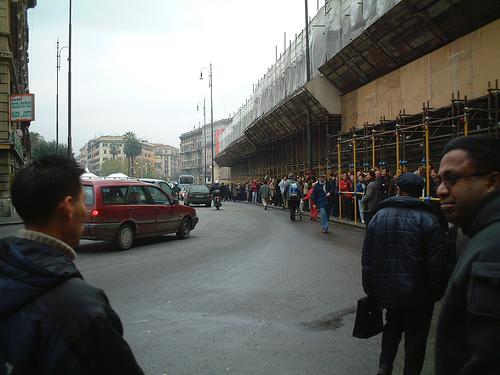
Weather: rain or strom